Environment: real
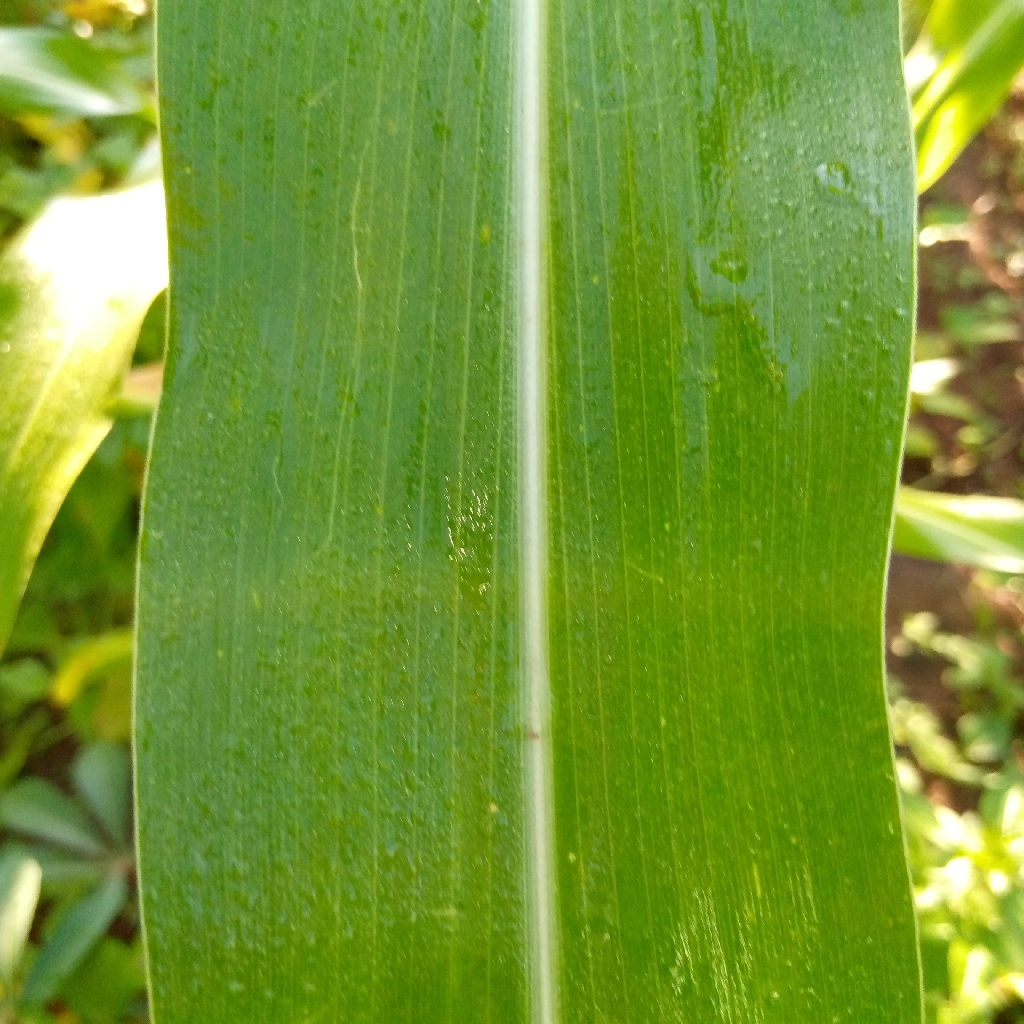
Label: healthy